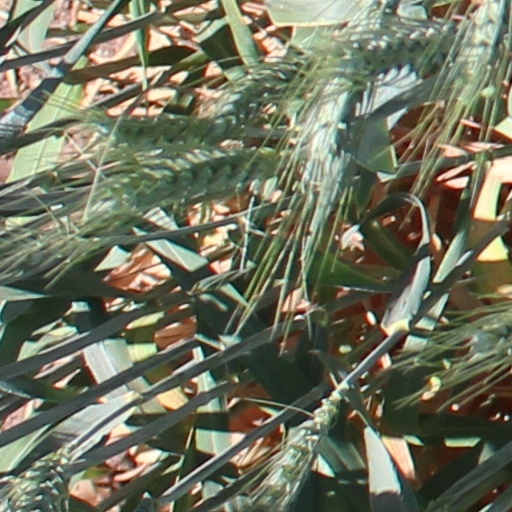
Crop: wheat